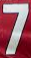
Number: 7